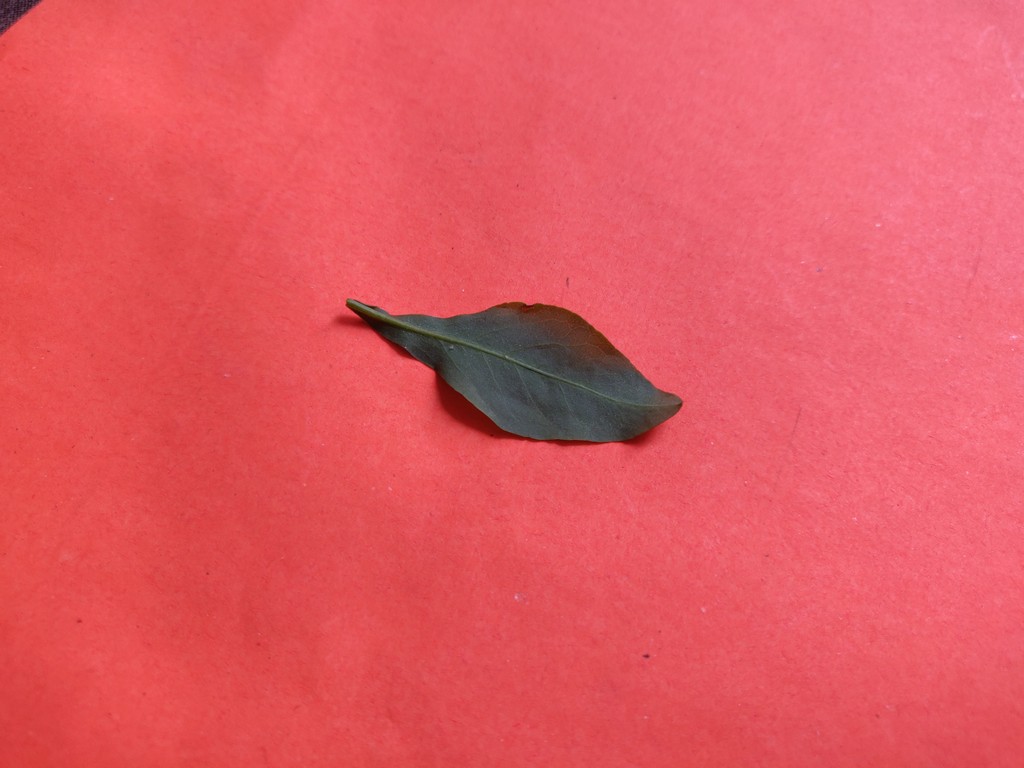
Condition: Healthy
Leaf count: single
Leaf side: back